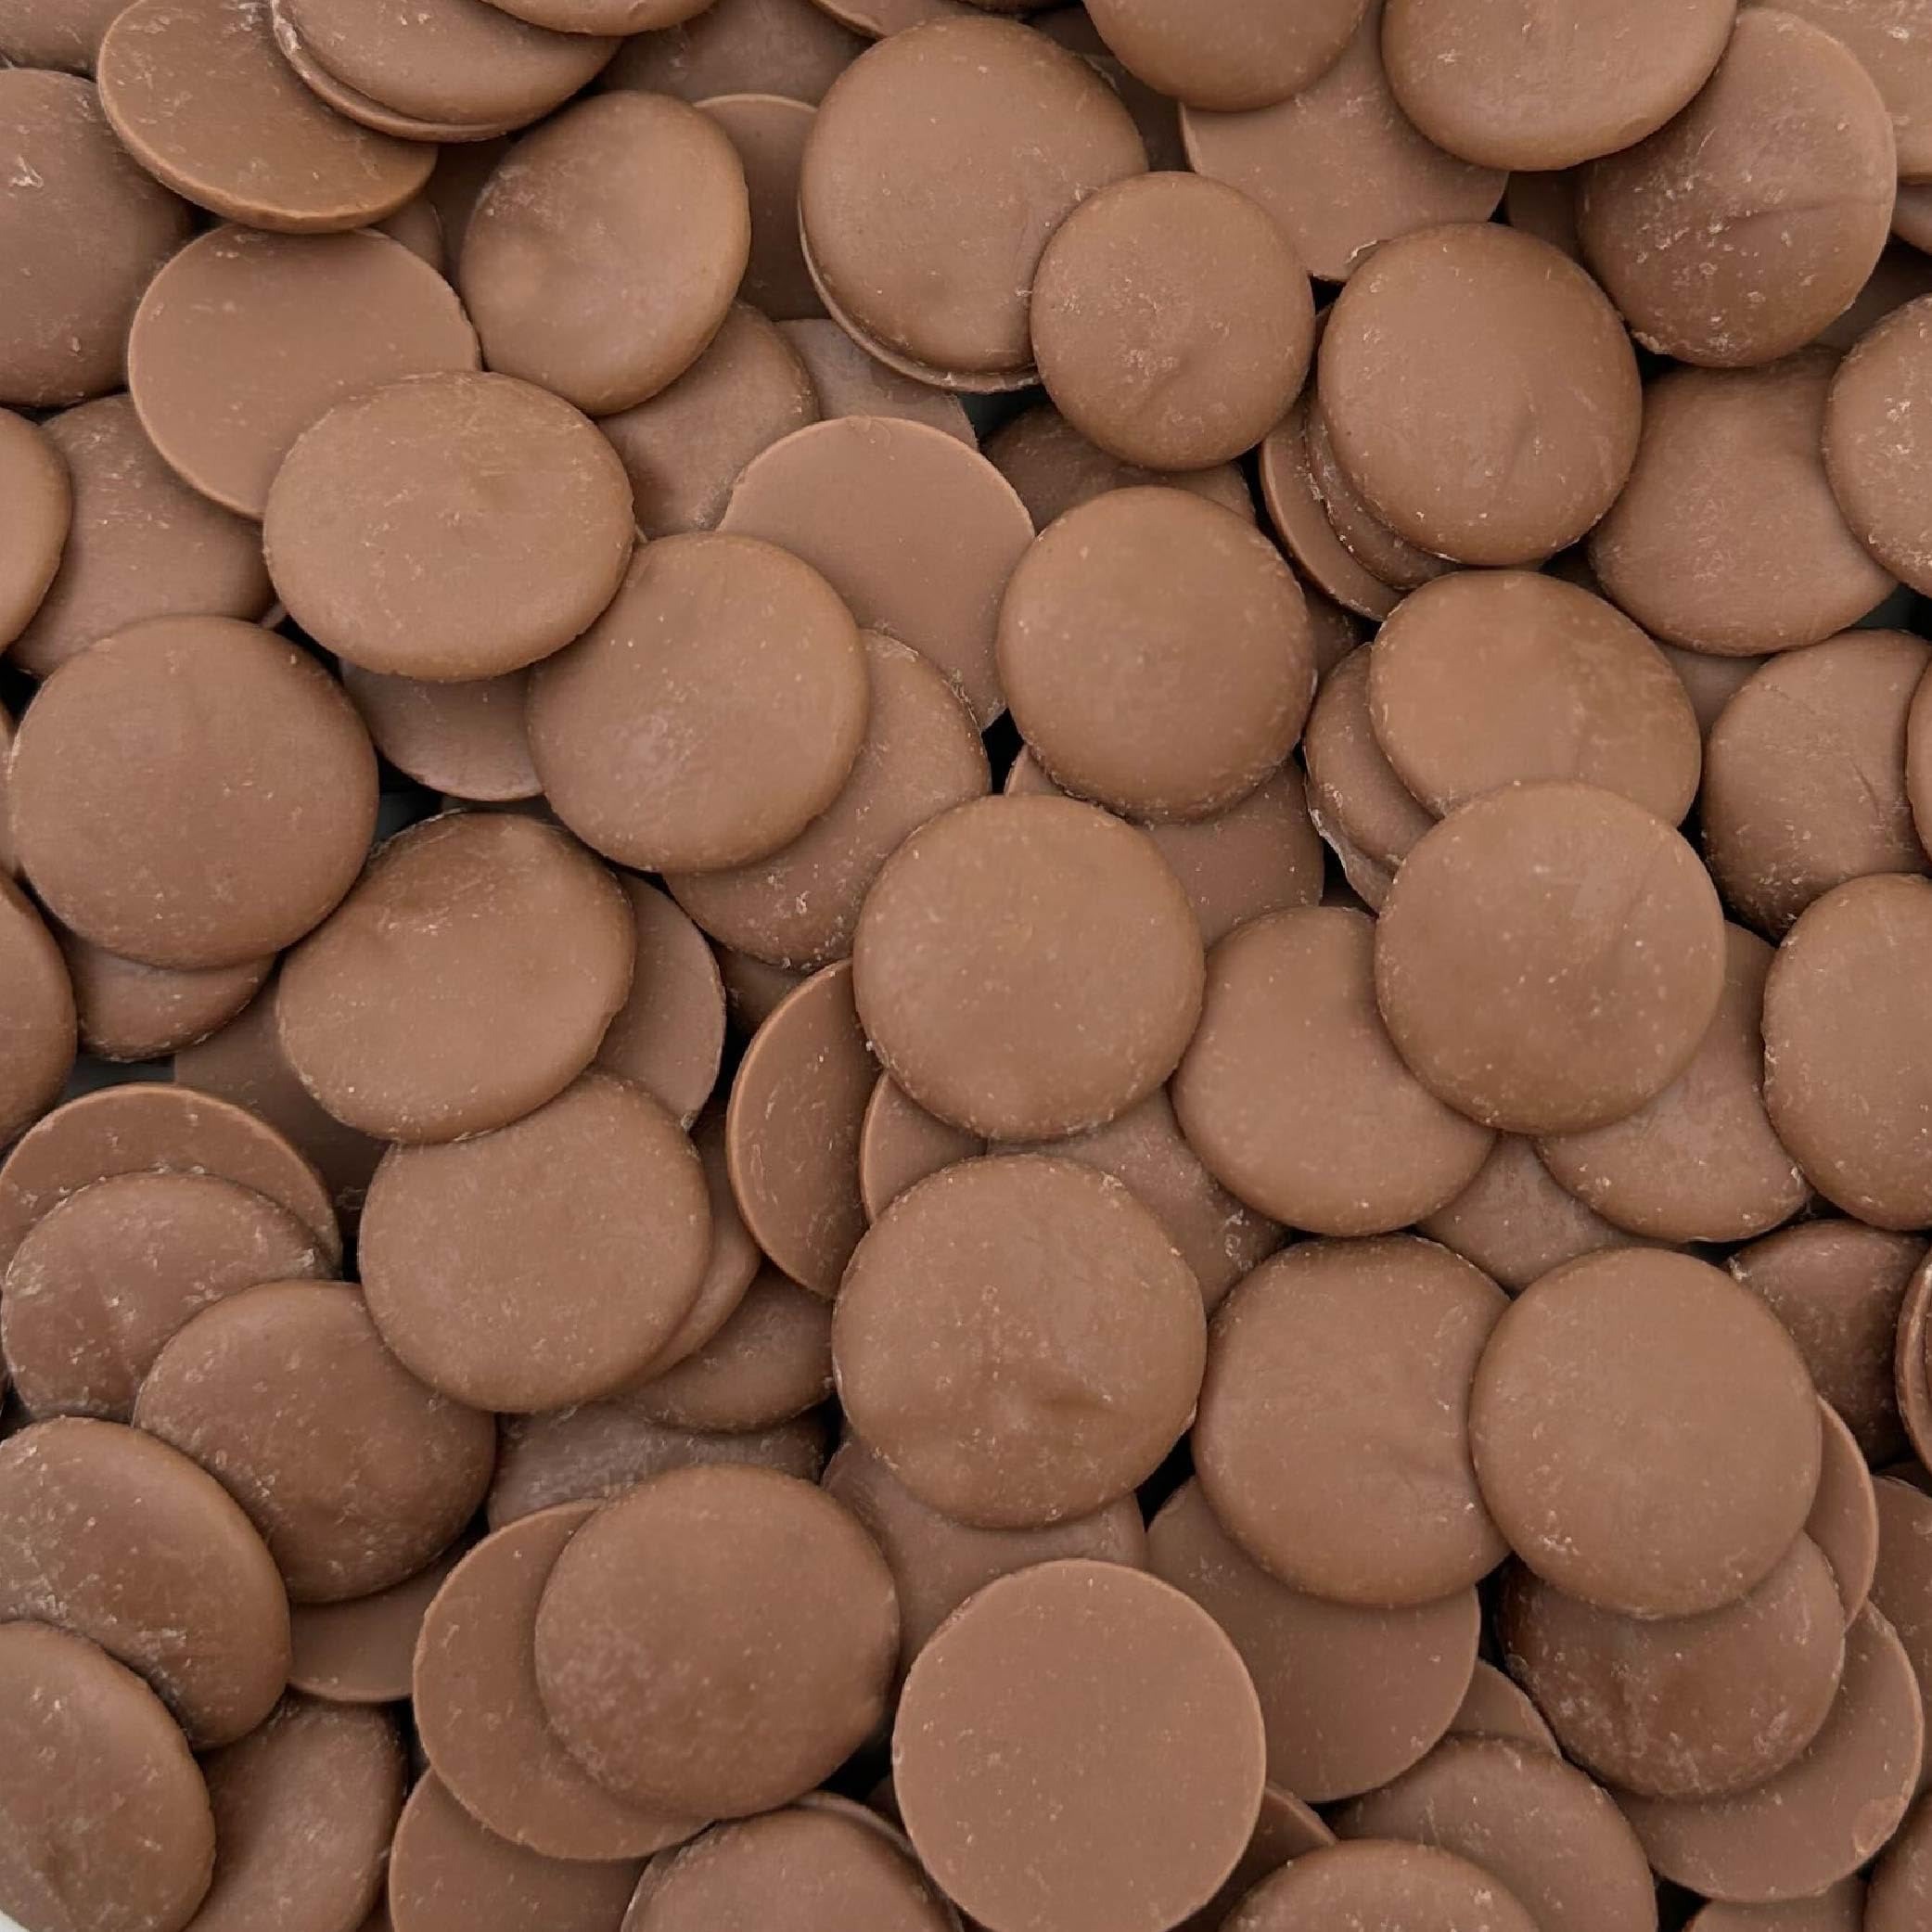
Item Name: Wafers Coating Melting Milk Chocolate, 2-Pound Bag
Bullet Point 1: This bulk bag holds 2 pounds of Melting Wafers in Milk Chocolate
Bullet Point 2: Our coating wafers taste like high-quality chocolate; they are smooth, creamy, and delicious
Bullet Point 3: This candy can be used as a snack but can be easily worked into a recipe for enrobing, molding, and dipping, along with other uses
Bullet Point 4: These milk chocolate wafers are easy to use, requiring no tempering when melting or molding, freeing you from the trouble of using other milk chocolates that could seize or bloom
Bullet Point 5: To use our chocolate melts, just simply thaw them in the microwave and start making candy; it’s that easy
Product Description: Wafers Coating Melting Milk Chocolate, 2-Pound Bag
Value: 32.0
Unit: Ounce

Price: 24.99